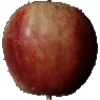
Label: Apple Red 3